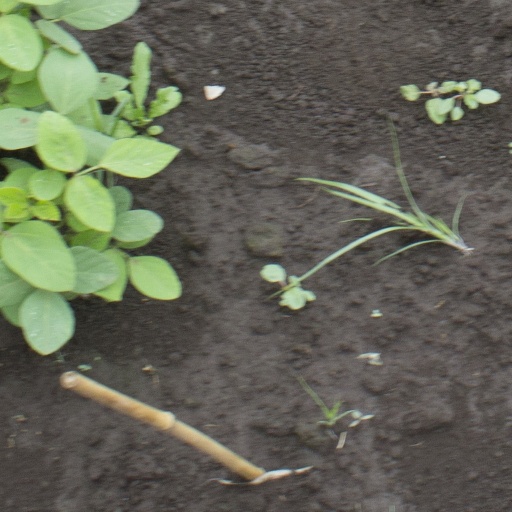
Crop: soybean